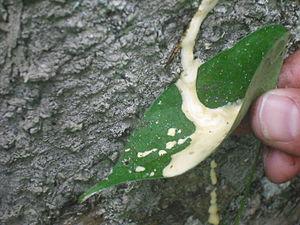
Les Moraceae ou Moracées, dans l'ordre des Rosales selon la classification APG III, sont une famille qui comprend près de 1 400 espèces réparties en une quarantaine de genres. Les deux genres de la famille comptant le plus grand nombre d'espèces sont Ficus et Dorstenia. Les Moracées se présentent le plus souvent sous la forme d’arbres ou d’arbustes, mais on peut aussi rencontrer des lianes ou même des plantes herbacées. La synapomorphie de cette famille est la présence de latex dans les tissus. Le carpelle est le plus souvent double, les fleurs et les fruits sont le plus souvent composés.